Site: brandenburg
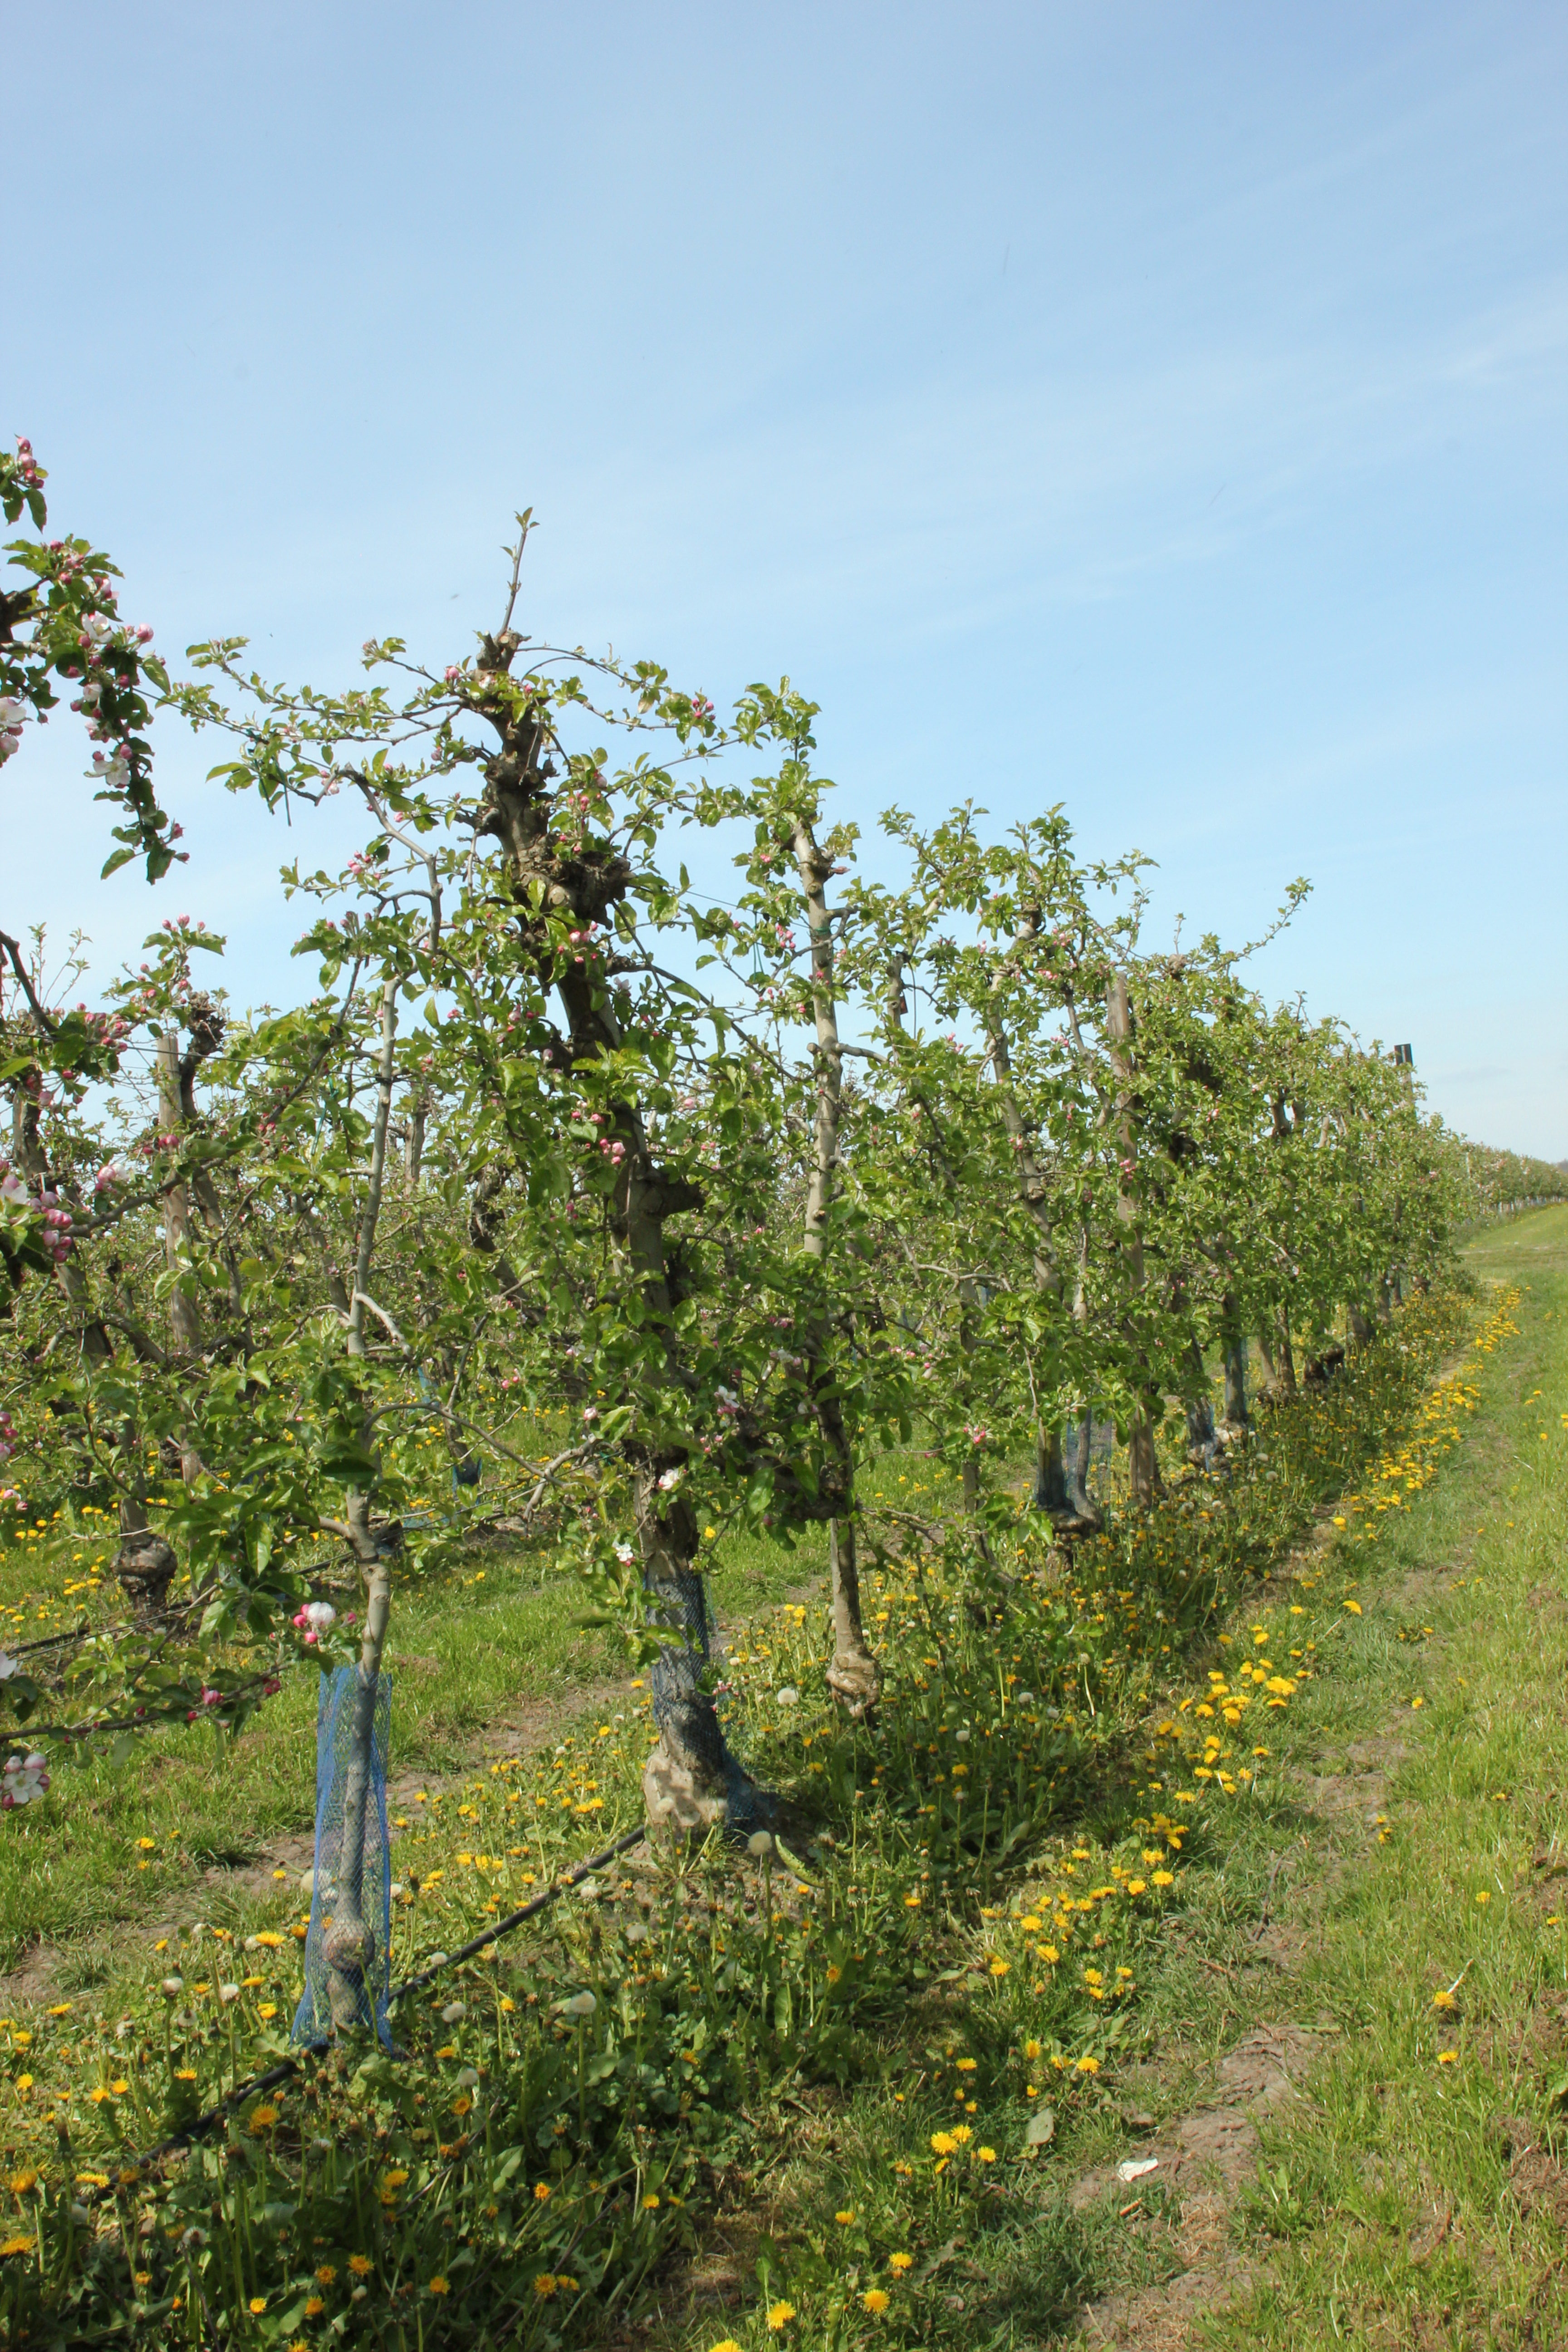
Growth stage (BBCH 60): Flowering